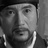
Emotion: sad